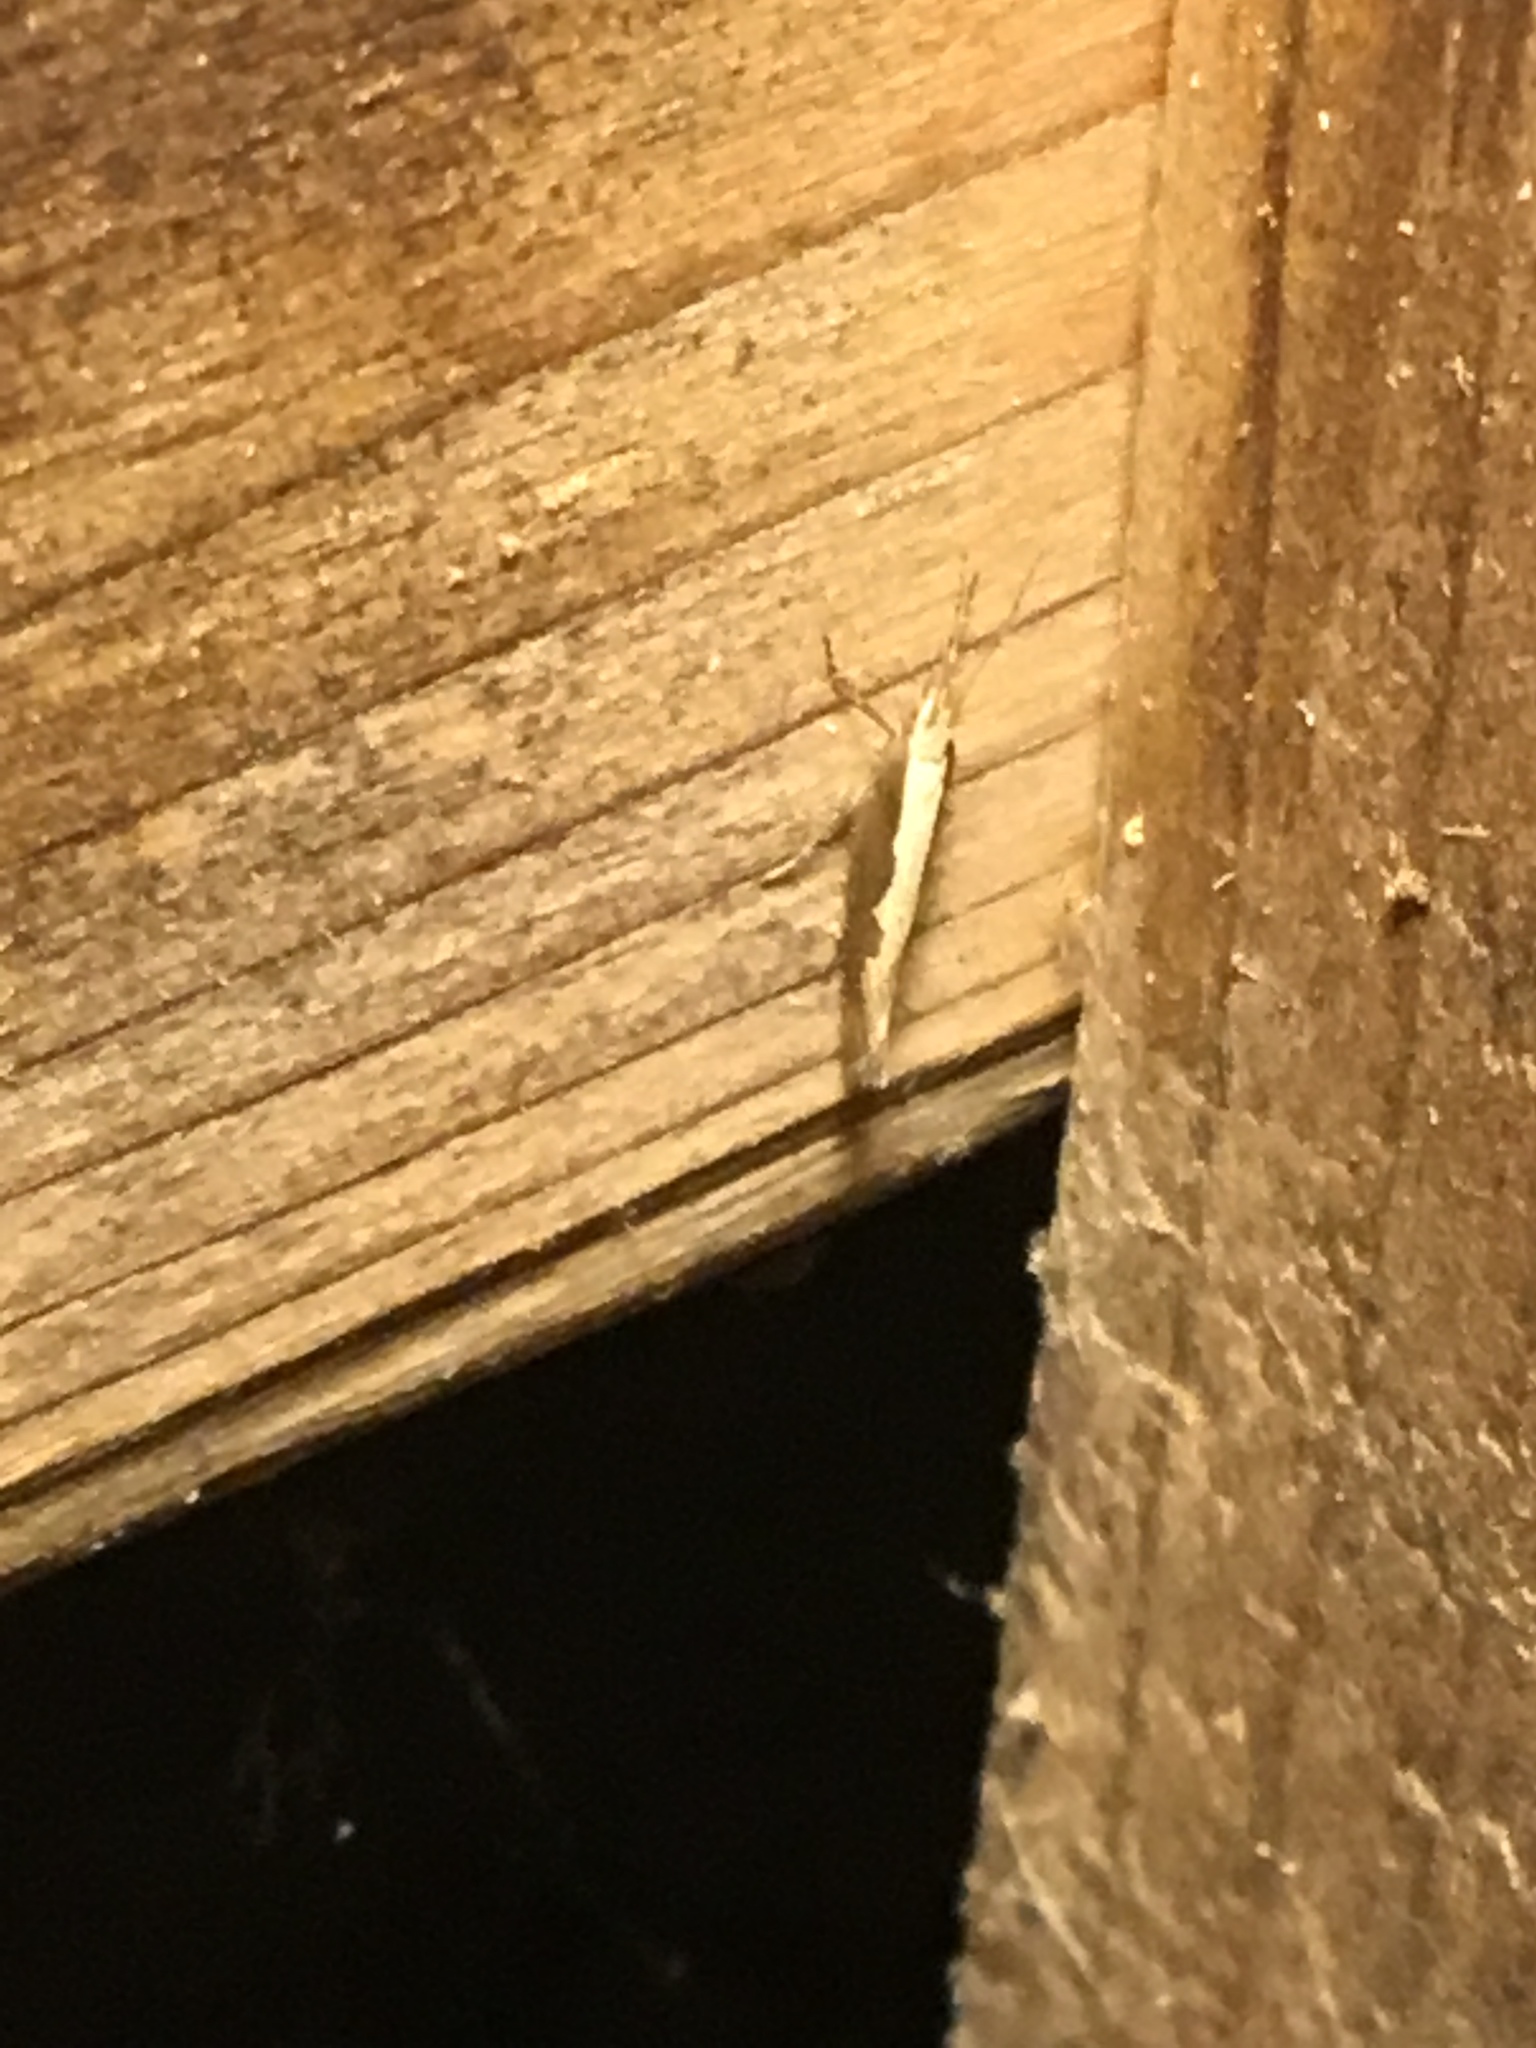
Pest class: diamondback_moth